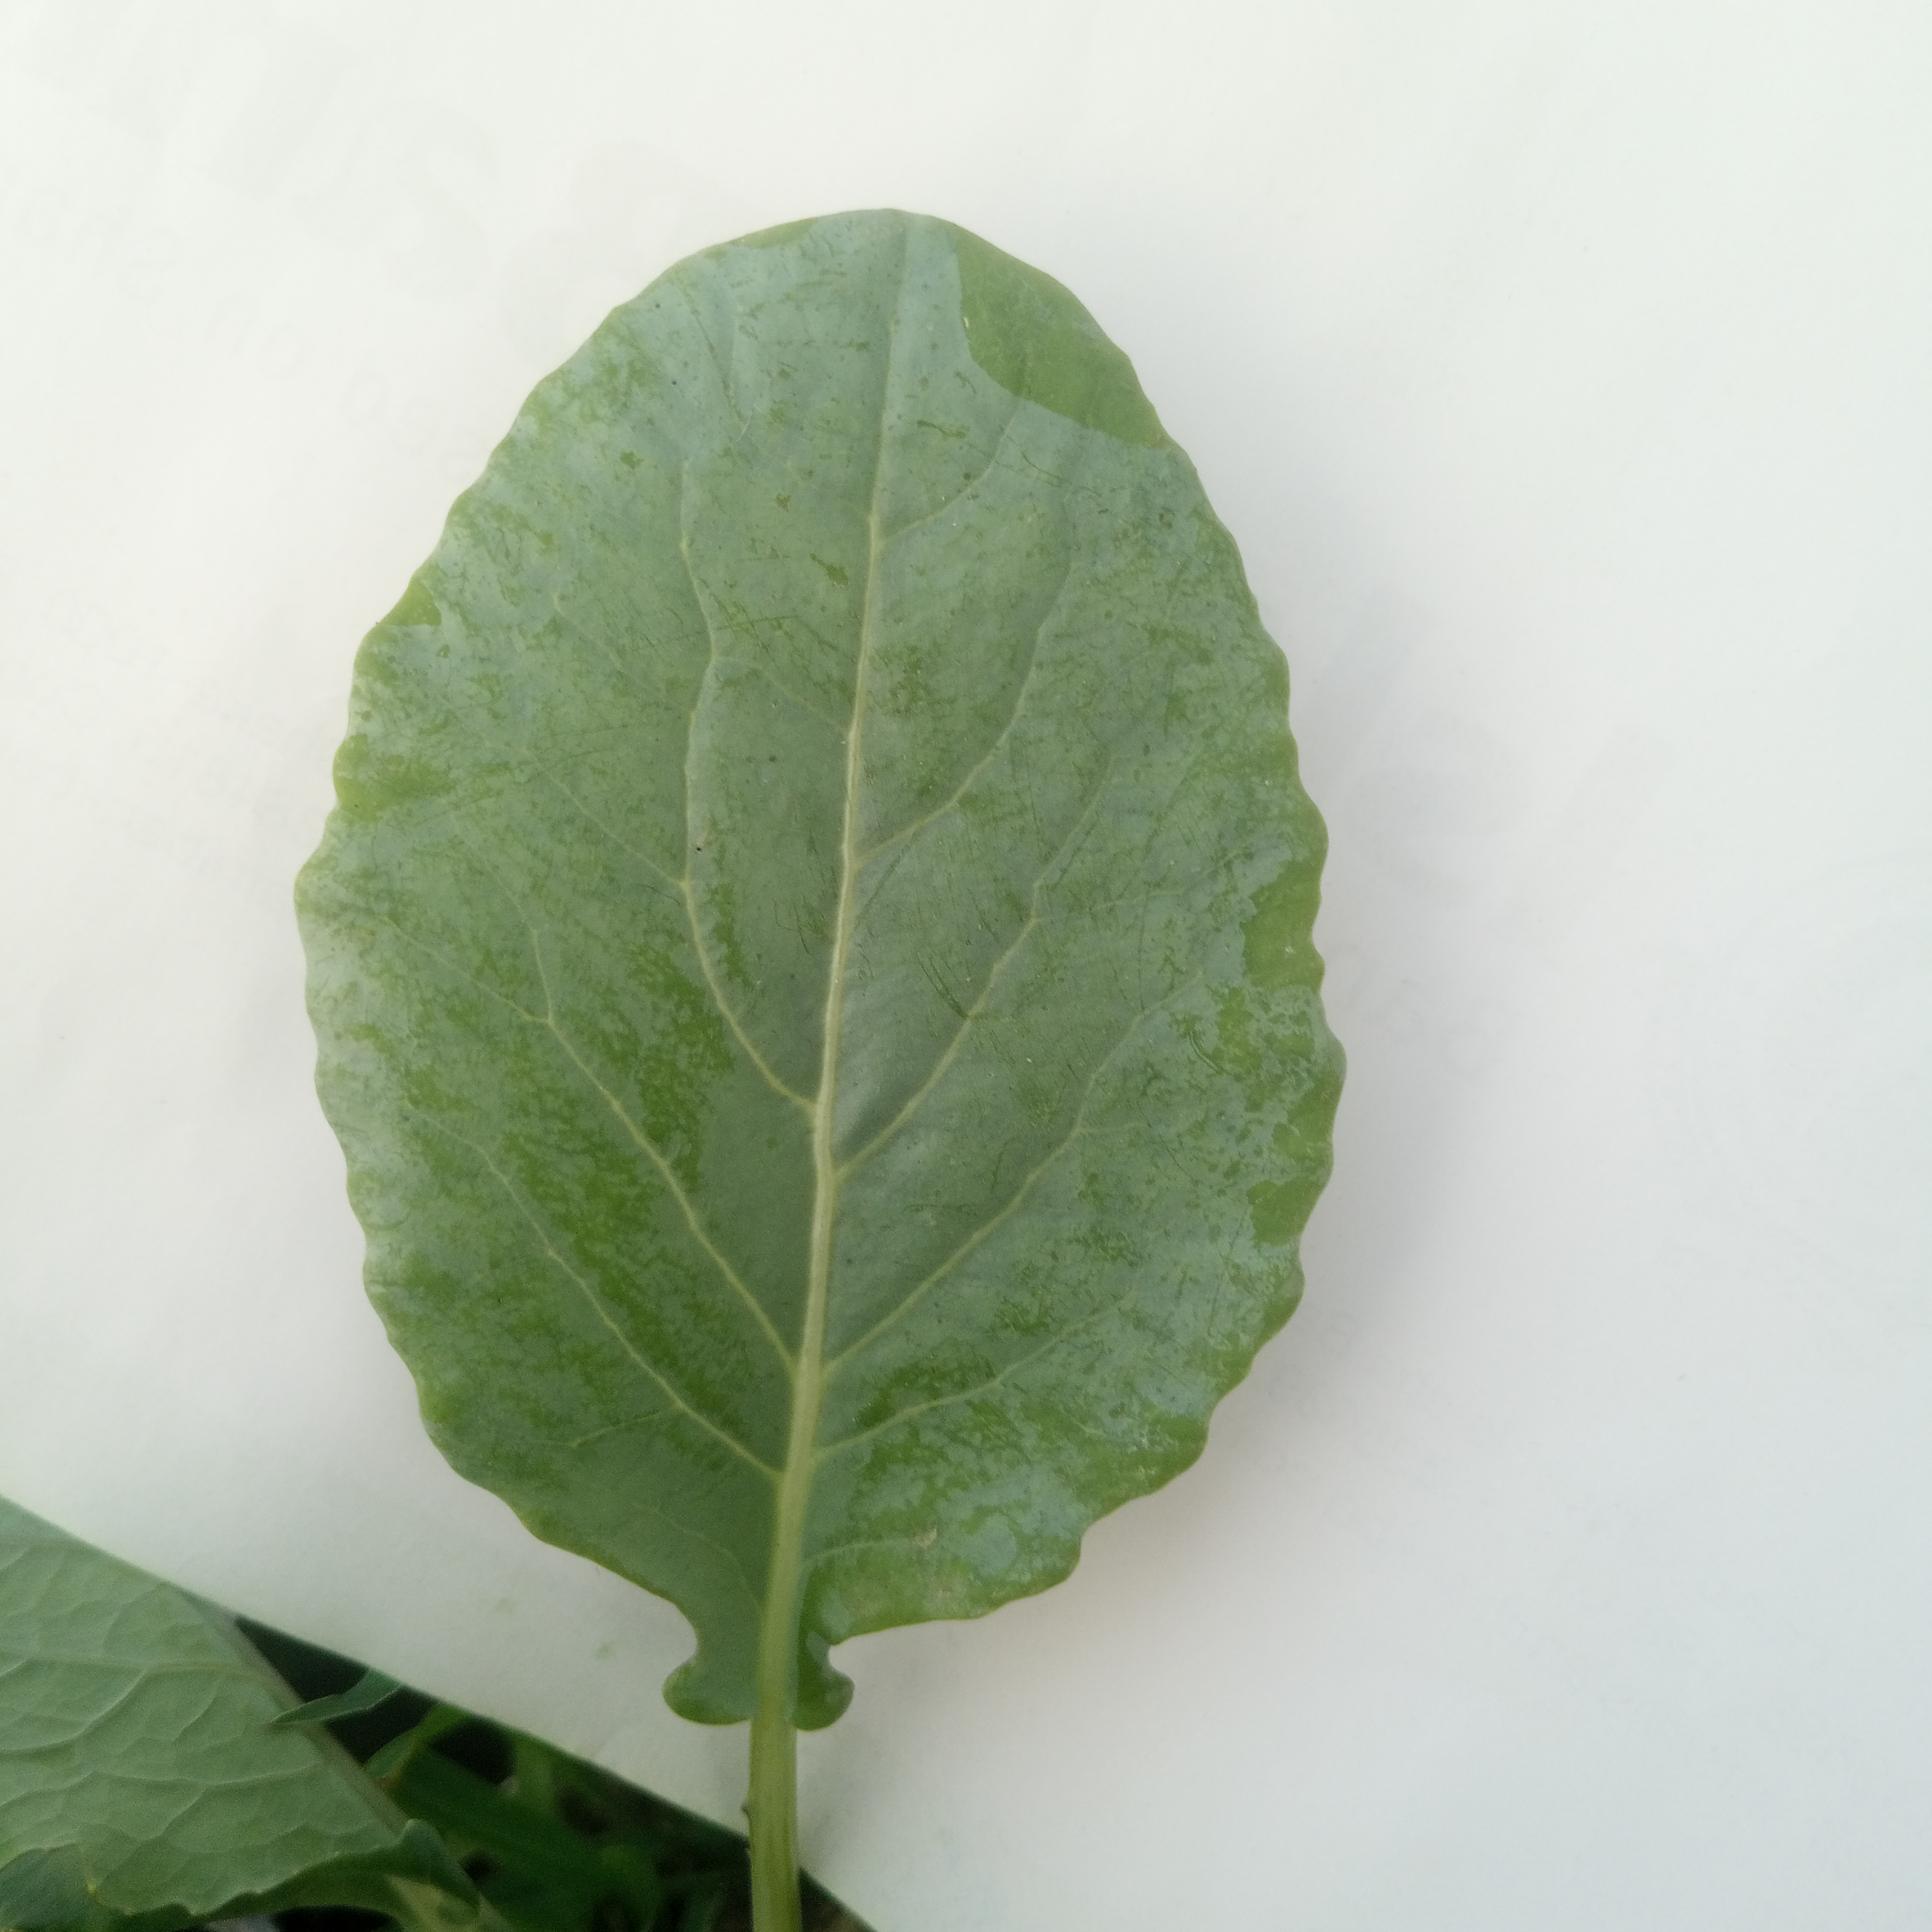
Label: Black Rot